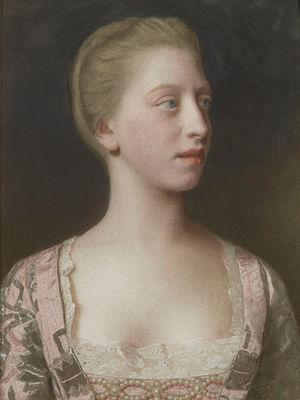
Augusta-Charlotte de Hanovre est une princesse britannique, petite-fille de George II et sœur aînée de George III. Elle s'est mariée au sein de la maison ducale de Brunswick-Lunebourg, dont elle faisait déjà partie de par sa naissance. Sa fille Caroline a épousé George IV.